Bucket hat

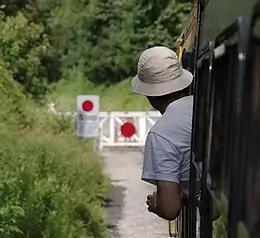
A man wearing a bucket hat

A bucket hat (variations of which include the fisherman's hat, Irish country hat and session hat) is a hat with a narrow, downward-sloping brim. Typically, the hat is made from heavy-duty cotton fabric such as denim or canvas, or heavy wool such as tweed, sometimes with metal eyelets placed on the crown of the hat for ventilation.